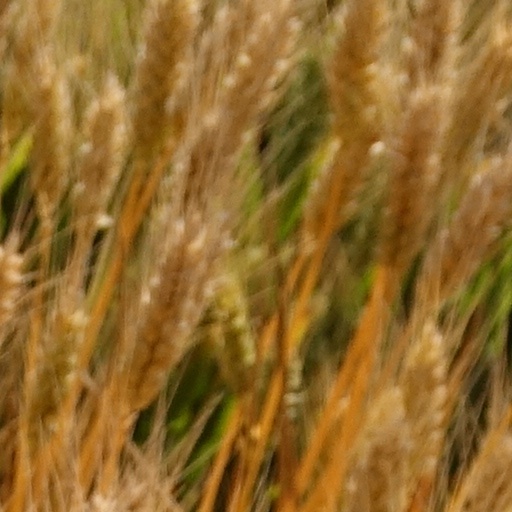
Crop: wheat